Paul Wilmott

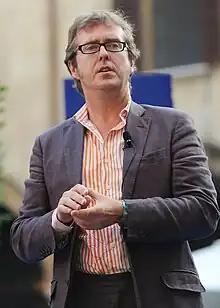
Paul Wilmott in 2012

Paul Wilmott (born 8 November 1959) is an English researcher, consultant and lecturer in quantitative finance. He is best known as the author of various academic and practitioner texts on risk and derivatives, for "Wilmott" magazine and Wilmott.com, a quantitative finance portal, and for his prescient warnings about the misuse of mathematics in finance.